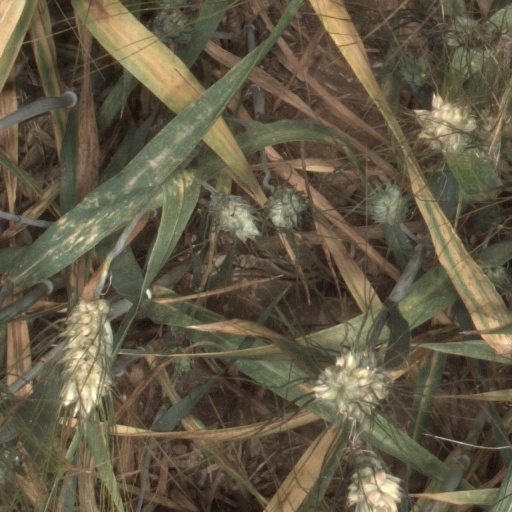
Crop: wheat